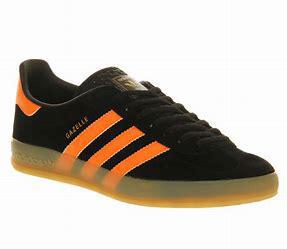
Brand: Adidas
Model: Gazelle Indoor